Fil-Asian Airways

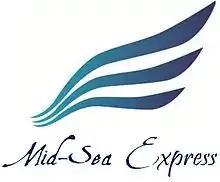

Mid-SEA Express (MSE) takes its name from the Middle of South East Asia, the region in which it operates and founded by Capt. Ronan D. Villanueva. MSE began operating as Island Helicopter Services, which was established in 2008. In 2011, after seeing the need to service the neighboring islands around Cebu, Mid-Sea Express began operating unscheduled air transportation, and acquired an aircraft with a Short Take-off and Landing Capability, an 8-seater BN-2A Islander. Starting a daily flight schedule from Cebu to Tagbilaran City, Bohol. A month later, Cebu–Bantayan Island was also opened. Then, it was successively followed by flights to Camiguin and Siquijor islands utilizing a 21-seater British Aerospace Jetstream 32EP aircraft. MSE also opened routes from Cebu to Tandag, Bislig, Guiuan, and vice versa, to serve foreign and local travelers, focusing solely on routes which were previously not serviced via air travel.